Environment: real
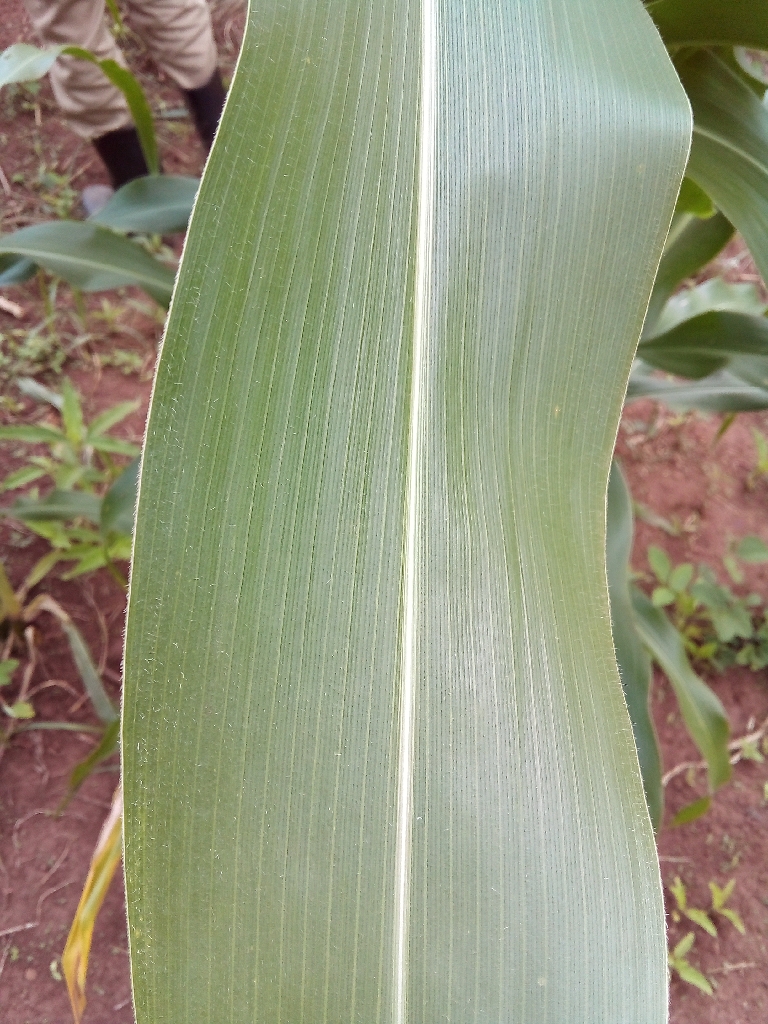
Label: healthy